Italian-American cuisine

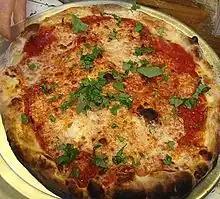
New York–style pizza at Di Fara Pizza

There are many styles of cookbooks available in English, both on the subjects of traditional and authentic "Italian cuisine" and "Italian-American" food.